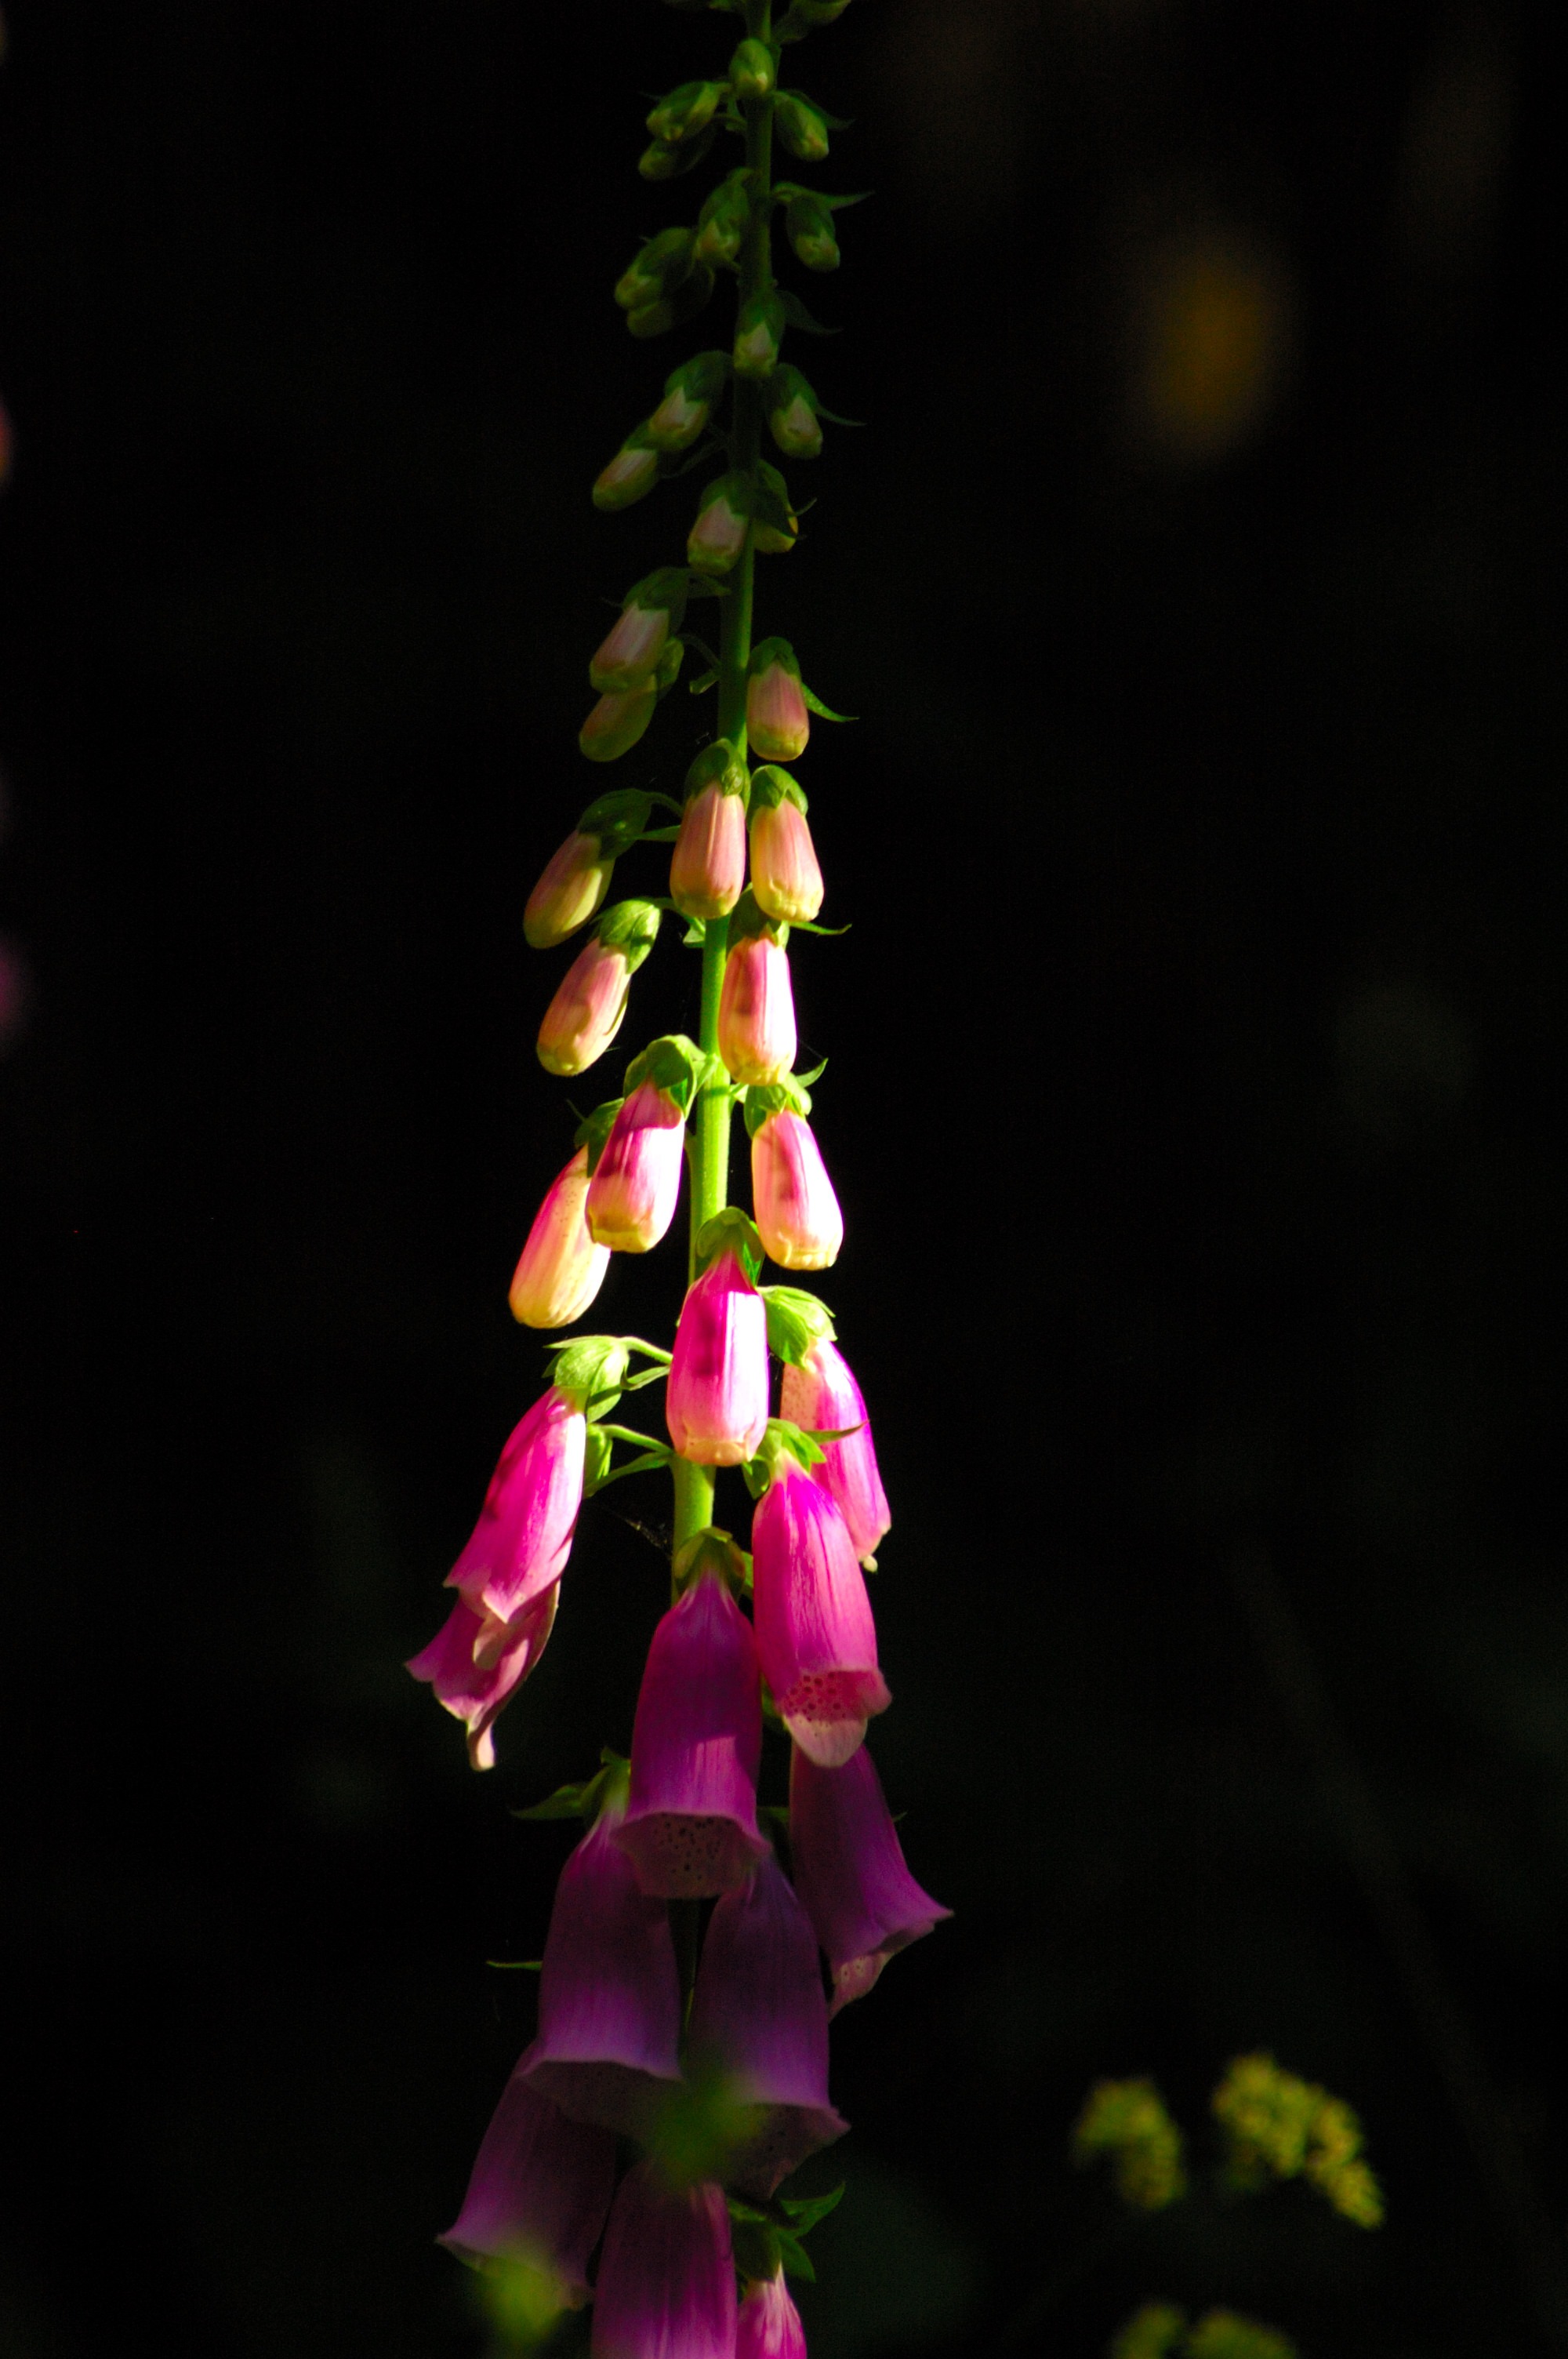
branch, plant, leaf, flower, petal, green, botany, black, flora, violet, foxglove, macro photography, flowering plant, plant stem, land plant